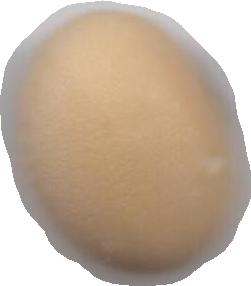
Variety: Anjasmoro